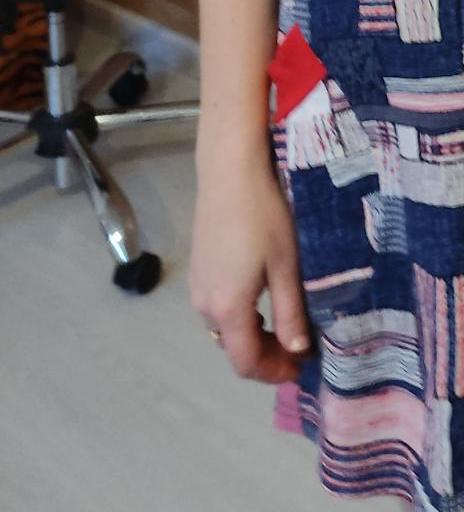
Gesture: no_gesture